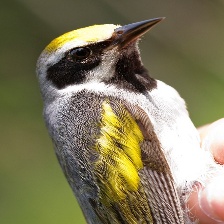
Species: GOLD WING WARBLER
Scientific name: VERMIVORA CHRYSOPTERA